Pilot (Boy Meets World)

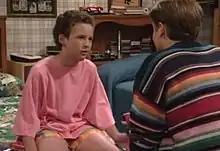
Cory Matthews (Ben Savage) and brother Eric (Will Friedle) talk about Eric's date with Heather.

"Pilot" is the first episode of the American coming-of-age sitcom "Boy Meets World". It premiered on ABC in the United States on September 24, 1993. The episode was written by Michael Jacobs and April Kelly and directed by John Tracy.